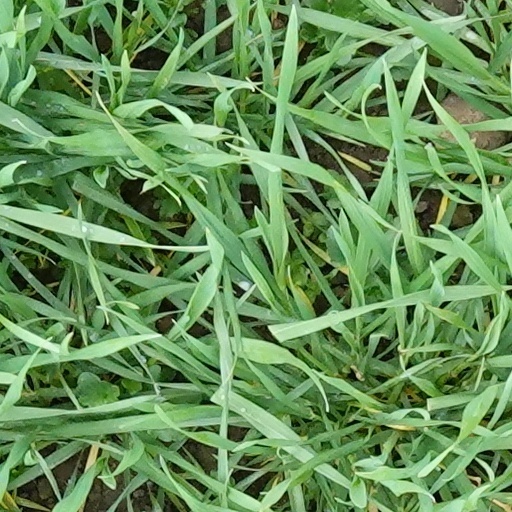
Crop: wheat